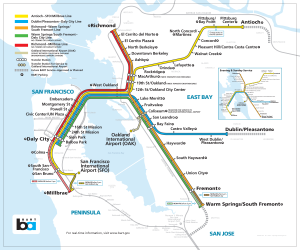
Le BART est un système de trains de voyageurs express à traction électrique qui dessert l'agglomération de la baie de San Francisco, et notamment les municipalités de San Francisco, Oakland, Berkeley, Fremont et Walnut Creek.